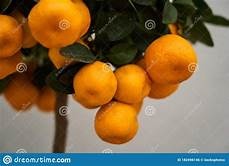
Label: mandarine